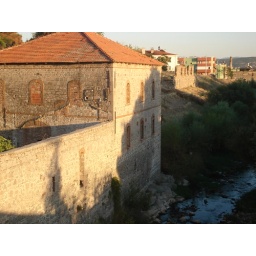
A historical stone house beside the Three Arch Bridge, is out of repair!